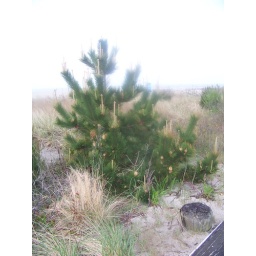
pine tree growing in sand